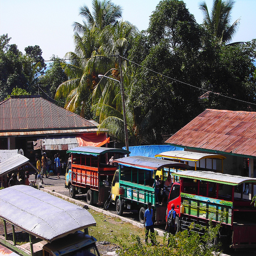
Old trucks by some buildings are painted colorfully.
Colorful trucks parked on the side of village street.
The trucks have stopped in the middle of town.
A colorful train among green trees and hut type buildings.
Colorful trolleys are in a remote tropical village.
Several trams are together at a tram station.